Daniel Noboa

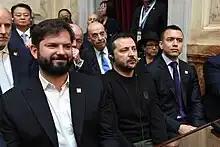
Noboa (right) with Gabriel Boric and Volodymyr Zelenskyy at the inauguration of Javier Milei in December 2023

Noboa was inaugurated as president on 23 November 2023, becoming the country's youngest person to assume the office after winning a popular election. Colombia's president, Gustavo Petro, was the only foreign head of state to attend his inauguration. His inaugural address lasted seven minutes, featuring his criticism of the "old paradigms" in the National Assembly. Because Noboa was elected in a snap election, upon his inauguration he only had 18 months to govern and complete the rest of Lasso's term before the next scheduled elections in 2025.